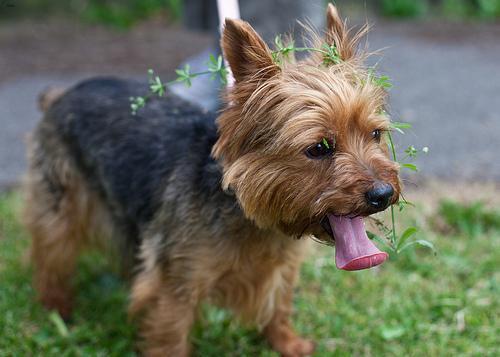
yorkshire terrier